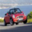
Label: automobile